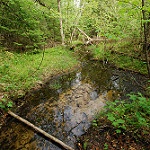
Label: forest